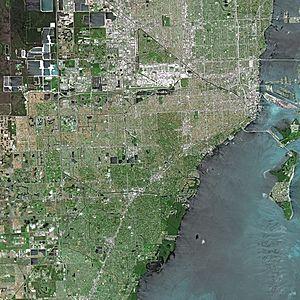
Vice City est une ville fictive inspirée de Miami dans la série de jeux vidéo Grand Theft Auto. Il s’agit d'un archipel constituant une grande ville située aux États-Unis. Deux versions de Vice City sont apparues dans la série. La première version de la ville apparaît dans le premier épisode de la série, Grand Theft Auto et reprend les traits, au niveau de sa forme et de ses quartiers, de la vraie cité floridienne.
Miami est une ville des États-Unis, centre financier et culturel de niveau international, située dans le Sud-Est de l'État de Floride, sur la côte de l'océan Atlantique. Elle est le siège du comté de Miami-Dade.